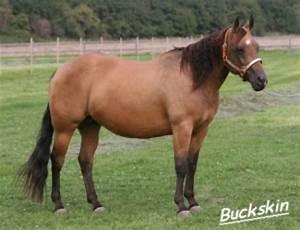
horse